Hathlangoo

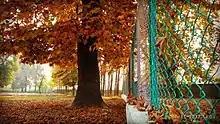
"Eidgah at Hathlangoo Sopore"

Hathlangoo village has one regime-run high school and one middle School and three primary SSA schools. "Bilal Memorial English Medium School" is the only private school in this Village.